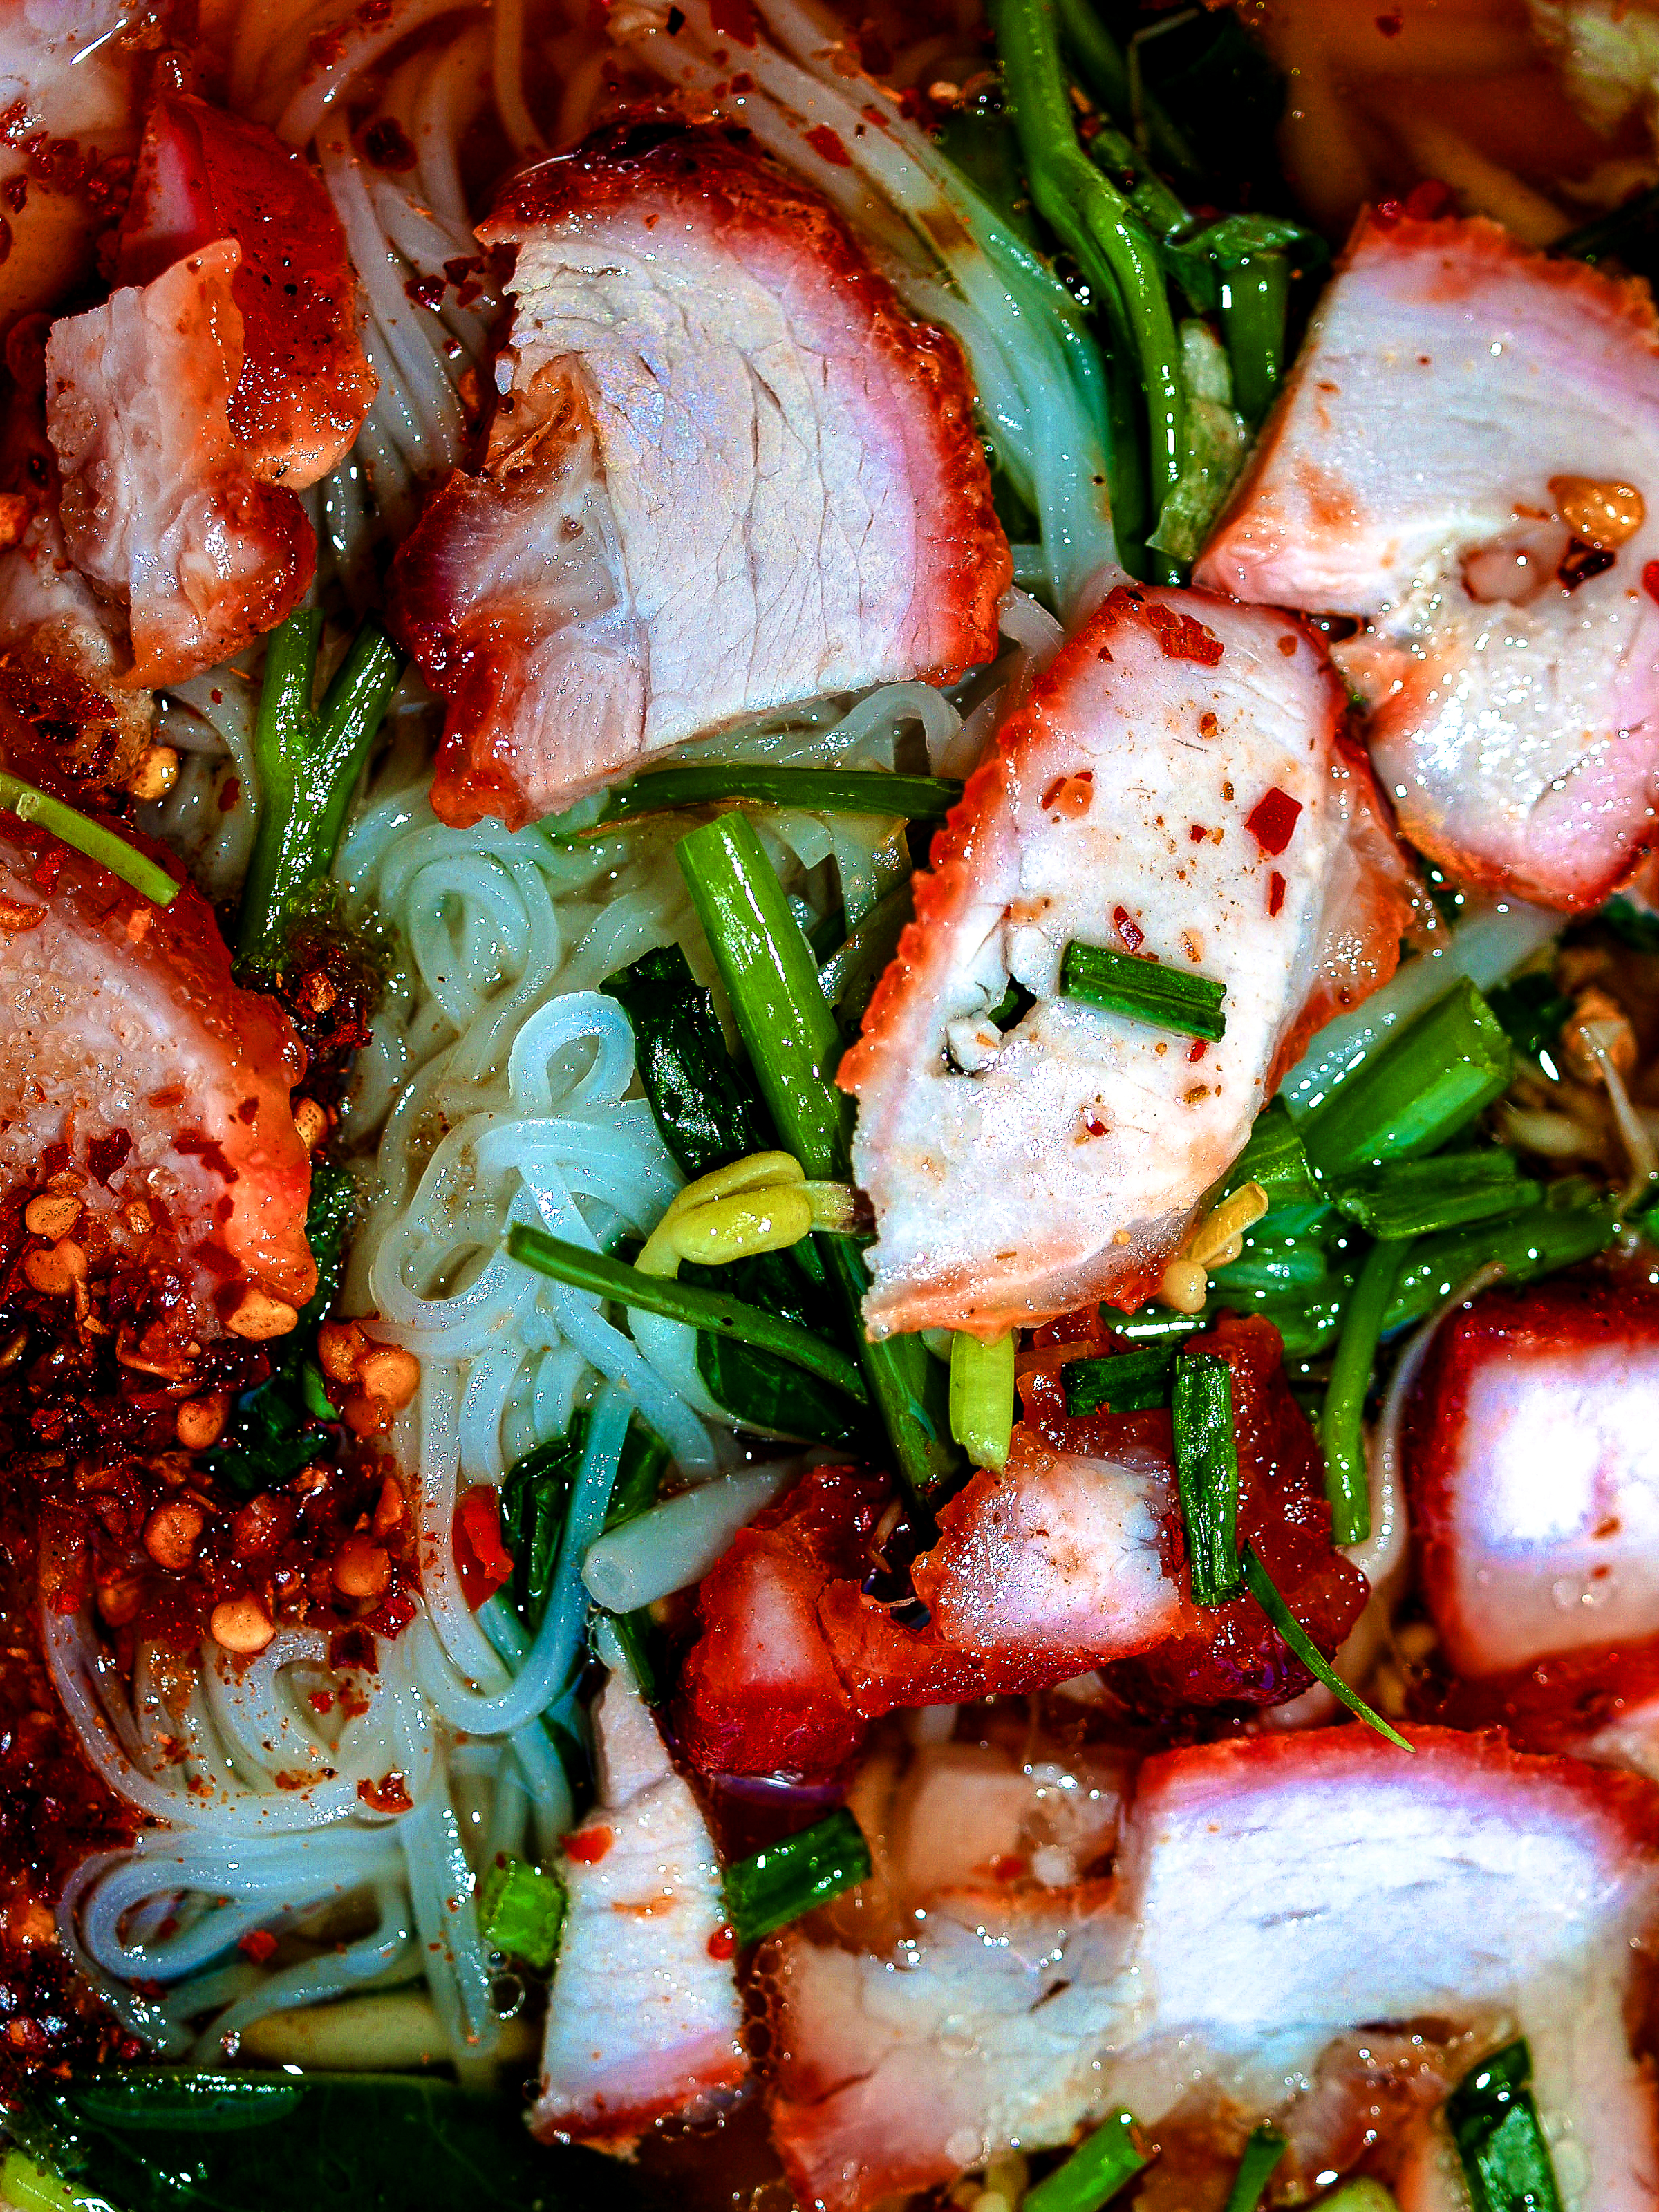
thai, food, asian, cuisine, chinese, asia, bowl, dish, japanese, noodles, dinner, thailand, meal, onion, chopsticks, traditional, nobody, restaurant, sauce, green, healthy, tasty, vegetable, cooking, background, soup, eating, lunch, eat, ingredient, meat, produce, side dish, salad, kimchi, thai food, korean food